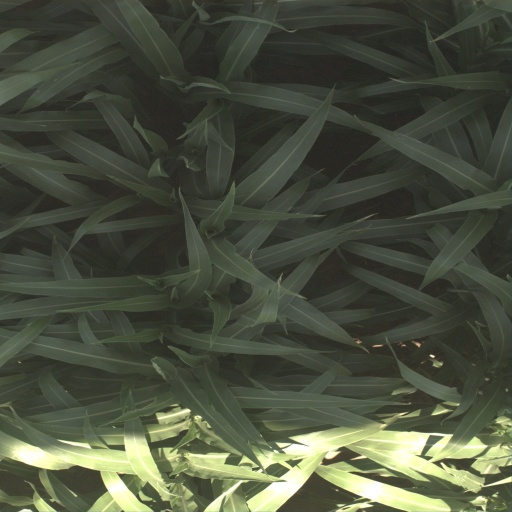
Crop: sorghum